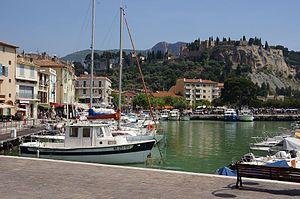
Le château de Cassis est un ancien château fort de l'Empire carolingien du VIIIᵉ siècle, situé à Cassis dans les Bouches-du-Rhône, en Provence-Alpes-Côte d'Azur. Bâti sur une falaise qui surplombe le port de la cité, la mer Méditerranée, le vignoble de cassis, entre les Calanques et le Cap Canaille, à 20 km au sud-est de Marseille, il est actuellement un hôtel-restaurant provençal de prestige.